Louisiana Museum of Modern Art

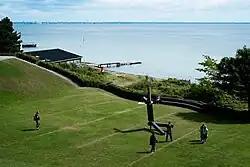
Part of the sculpture park of the museum, in the background the Øresund sound can be seen.

The grounds around the museum contain a landscaped sculpture garden. It consists of a plateau and ground that slopes towards the Øresund and is dominated by huge, ancient specimen trees and sweeping vistas of the sea. It contains works by such artists as Jean Arp, Max Ernst, Max Bill, Alexander Calder, Alicja Kwade, Henri Laurens, Joan Miró and Henry Moore. The sculptures are either placed so that they can be viewed from within, in special sculpture yards or independently around the gardens, forming a synthesis with the lawns, the trees and the sea.